Neurosis

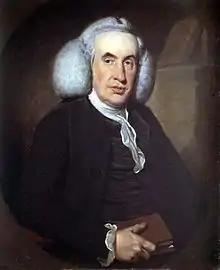
William Cullen coined the term "neurosis".

The term "neurosis" was coined by Scottish doctor William Cullen to refer to "disorders of sense and motion" caused by a "general affection of the nervous system". The term is derived from the Greek word "neuron" (νεῦρον, 'nerve') and the suffix "-osis" (-ωσις, 'diseased' or 'abnormal condition'). It was first used in print in Cullen's "System of Nosology", first published in Latin in 1769.